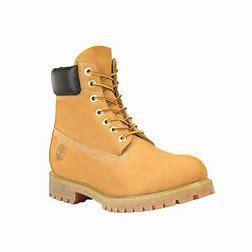
Brand: Timberland
Model: 6 Inch